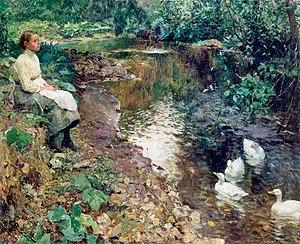
Jeune fille au bord du ruisseau
Évariste Carpentier, né en 1845 à Kuurne et mort en 1922 à Liège, est un peintre belge de scènes historiques, scènes de genre et paysages animés. Au fil des années, sa peinture évolue de l'art académique, à ses débuts, vers l'impressionnisme. Il est, avec Émile Claus, l'un des premiers représentants du luminisme en Belgique.